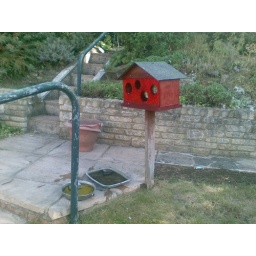
New bird table in place